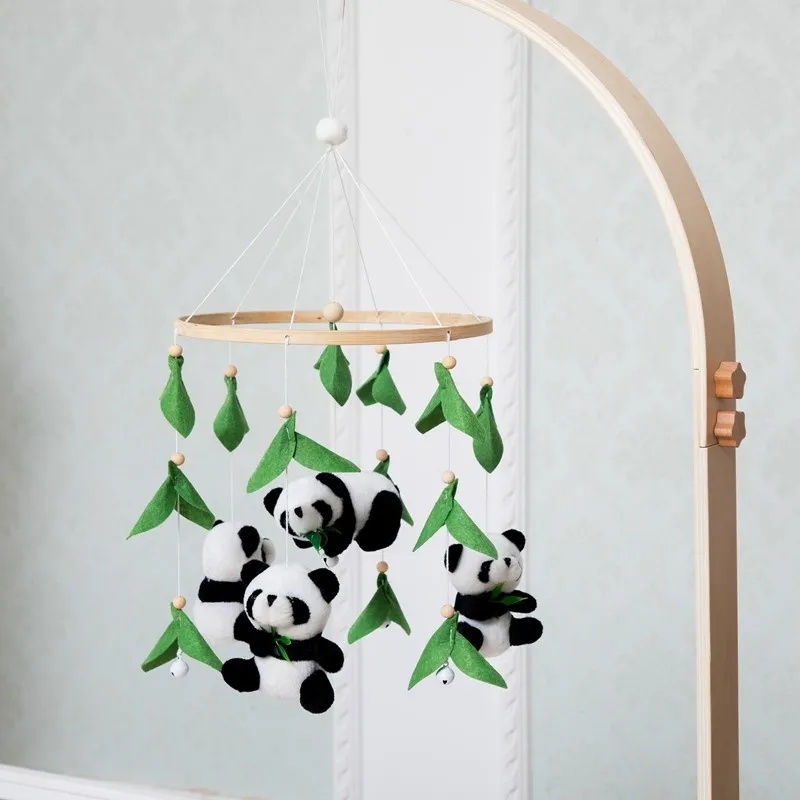
Baby Panda Nursery Mobile - Premium Nursery Decor
Baby Crib Mobile Toy: Delight your baby with our Baby Panda Nursery Mobile, designed for both girls and boys. Featuring cute pandas, bamboo leaves, and bell pendants, this mobile is sure to captivate your baby's attention and soothe them to sleep. High-Quality Material: Crafted from premium wood with smooth surfaces and exquisite workmanship, our nursery mobile ensures safety and durability for your little one. The stuffed toys and felt components are made with care to create a reliable and delightful addition to your nursery. Versatile Nursery Decoration: This ceiling-hanging mobile is perfect for decorating bedrooms, children's rooms, living rooms, playrooms, and more. It makes a thoughtful gift for expectant parents, friends with children, and kids. Fun and Engaging Toy: The Newborn Rattles Mobile is not just a bed bell; it also serves as a hanging toy that helps develop your child's eyesight and intellectual growth. The toy pandas can be removed and used as standalone toys as your child grows, extending their usability and fun. Mobile Wind Chime: The lovely and interesting nursery crib mobile will become a cherished companion for your baby's growth, offering gentle sounds and delightful visuals to enhance their environment. Specifications: Material: Wood, Stuffed Toys, Bells, Felt Dimensions: 51cm x 24cm Cot Arm Sold Separately. Important Safety Information: While mobiles are wonderful for helping with baby development, they usually contain strings and small pieces. It is extremely important to secure the mobile safely out of reach of your child. Always check the length of your mobile to ensure that any brackets will keep it out of reach of your child and continue to monitor it as your child grows. Remove the mobile once there is even a small chance your child can reach it. Product should only be used under adult supervision. Product should not remain in use when baby is sleeping.
Brand: Baby Stork
Category: Baby & Toddler > Baby Toys & Activity Equipment > Baby Mobiles > Crib Mobiles